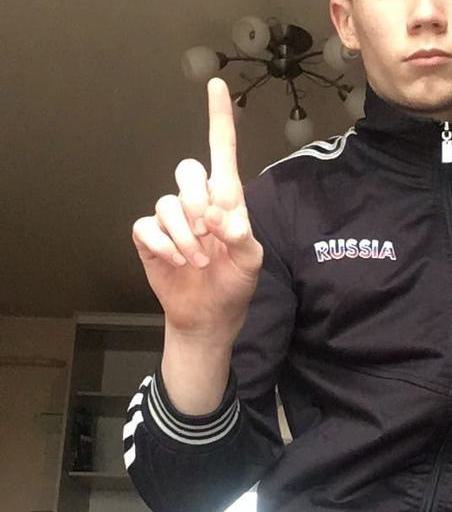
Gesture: one